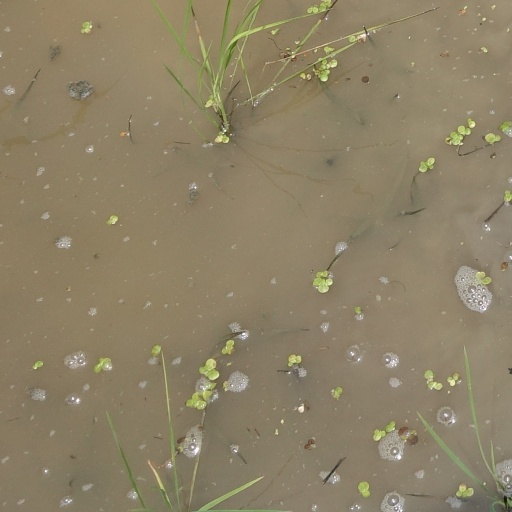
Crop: rice